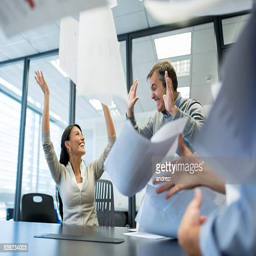
successful business team celebrating in a meeting